Sociocultural evolution

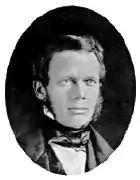
Lewis H. Morgan

In his 1877 classic "Ancient Societies", Lewis H. Morgan, an anthropologist whose ideas have had much impact on sociology, differentiated between three eras: savagery, barbarism and civilization, which are divided by technological inventions, like fire, bow, pottery in the savage era, domestication of animals, agriculture, metalworking in the barbarian era and alphabet and writing in the civilization era. Thus Morgan drew a link between social progress and technological progress. Morgan viewed technological progress as a force behind social progress, and held that any social change—in social institutions, organizations or ideologies—has its beginnings in technological change. Morgan's theories were popularized by Friedrich Engels, who based his famous work "The Origin of the Family, Private Property and the State" on them. For Engels and other Marxists this theory was important, as it supported their conviction that materialistic factors—economic and technological—are decisive in shaping the fate of humanity.